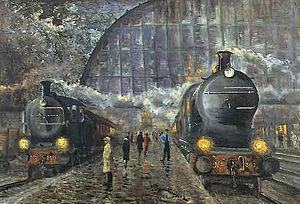
La gare centrale d'Amsterdam, ou Amsterdam-Central, est la principale gare de la ville d'Amsterdam, capitale des Pays-Bas.